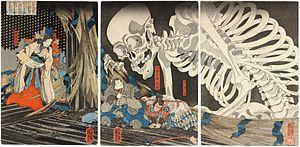
Takiyasha la sorcière et le fantôme du squelette est le titre d'une impression sur bois d'Utagawa Kuniyoshi, particulièrement réputé pour ses représentations de scènes historiques et mythiques. Cette impression combine ces deux sujets dans la représentation de la princesse Takiyasha du Xᵉ siècle convoquant un spectre squelettique pour effrayer Ōya no Mitsukuni.